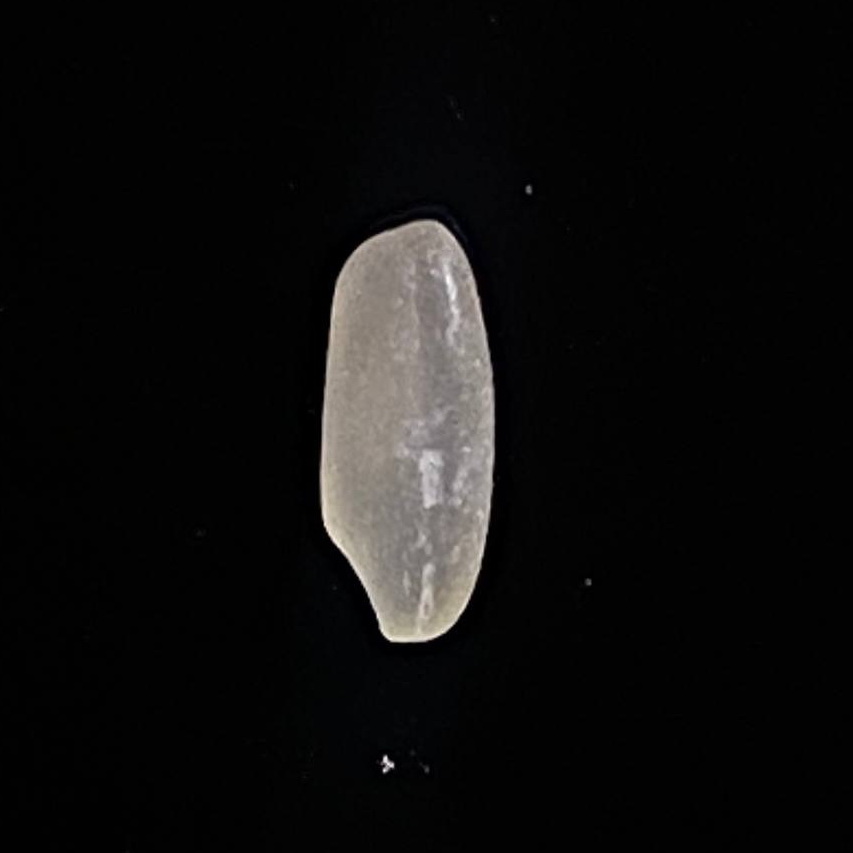
Rice variety: Paijam